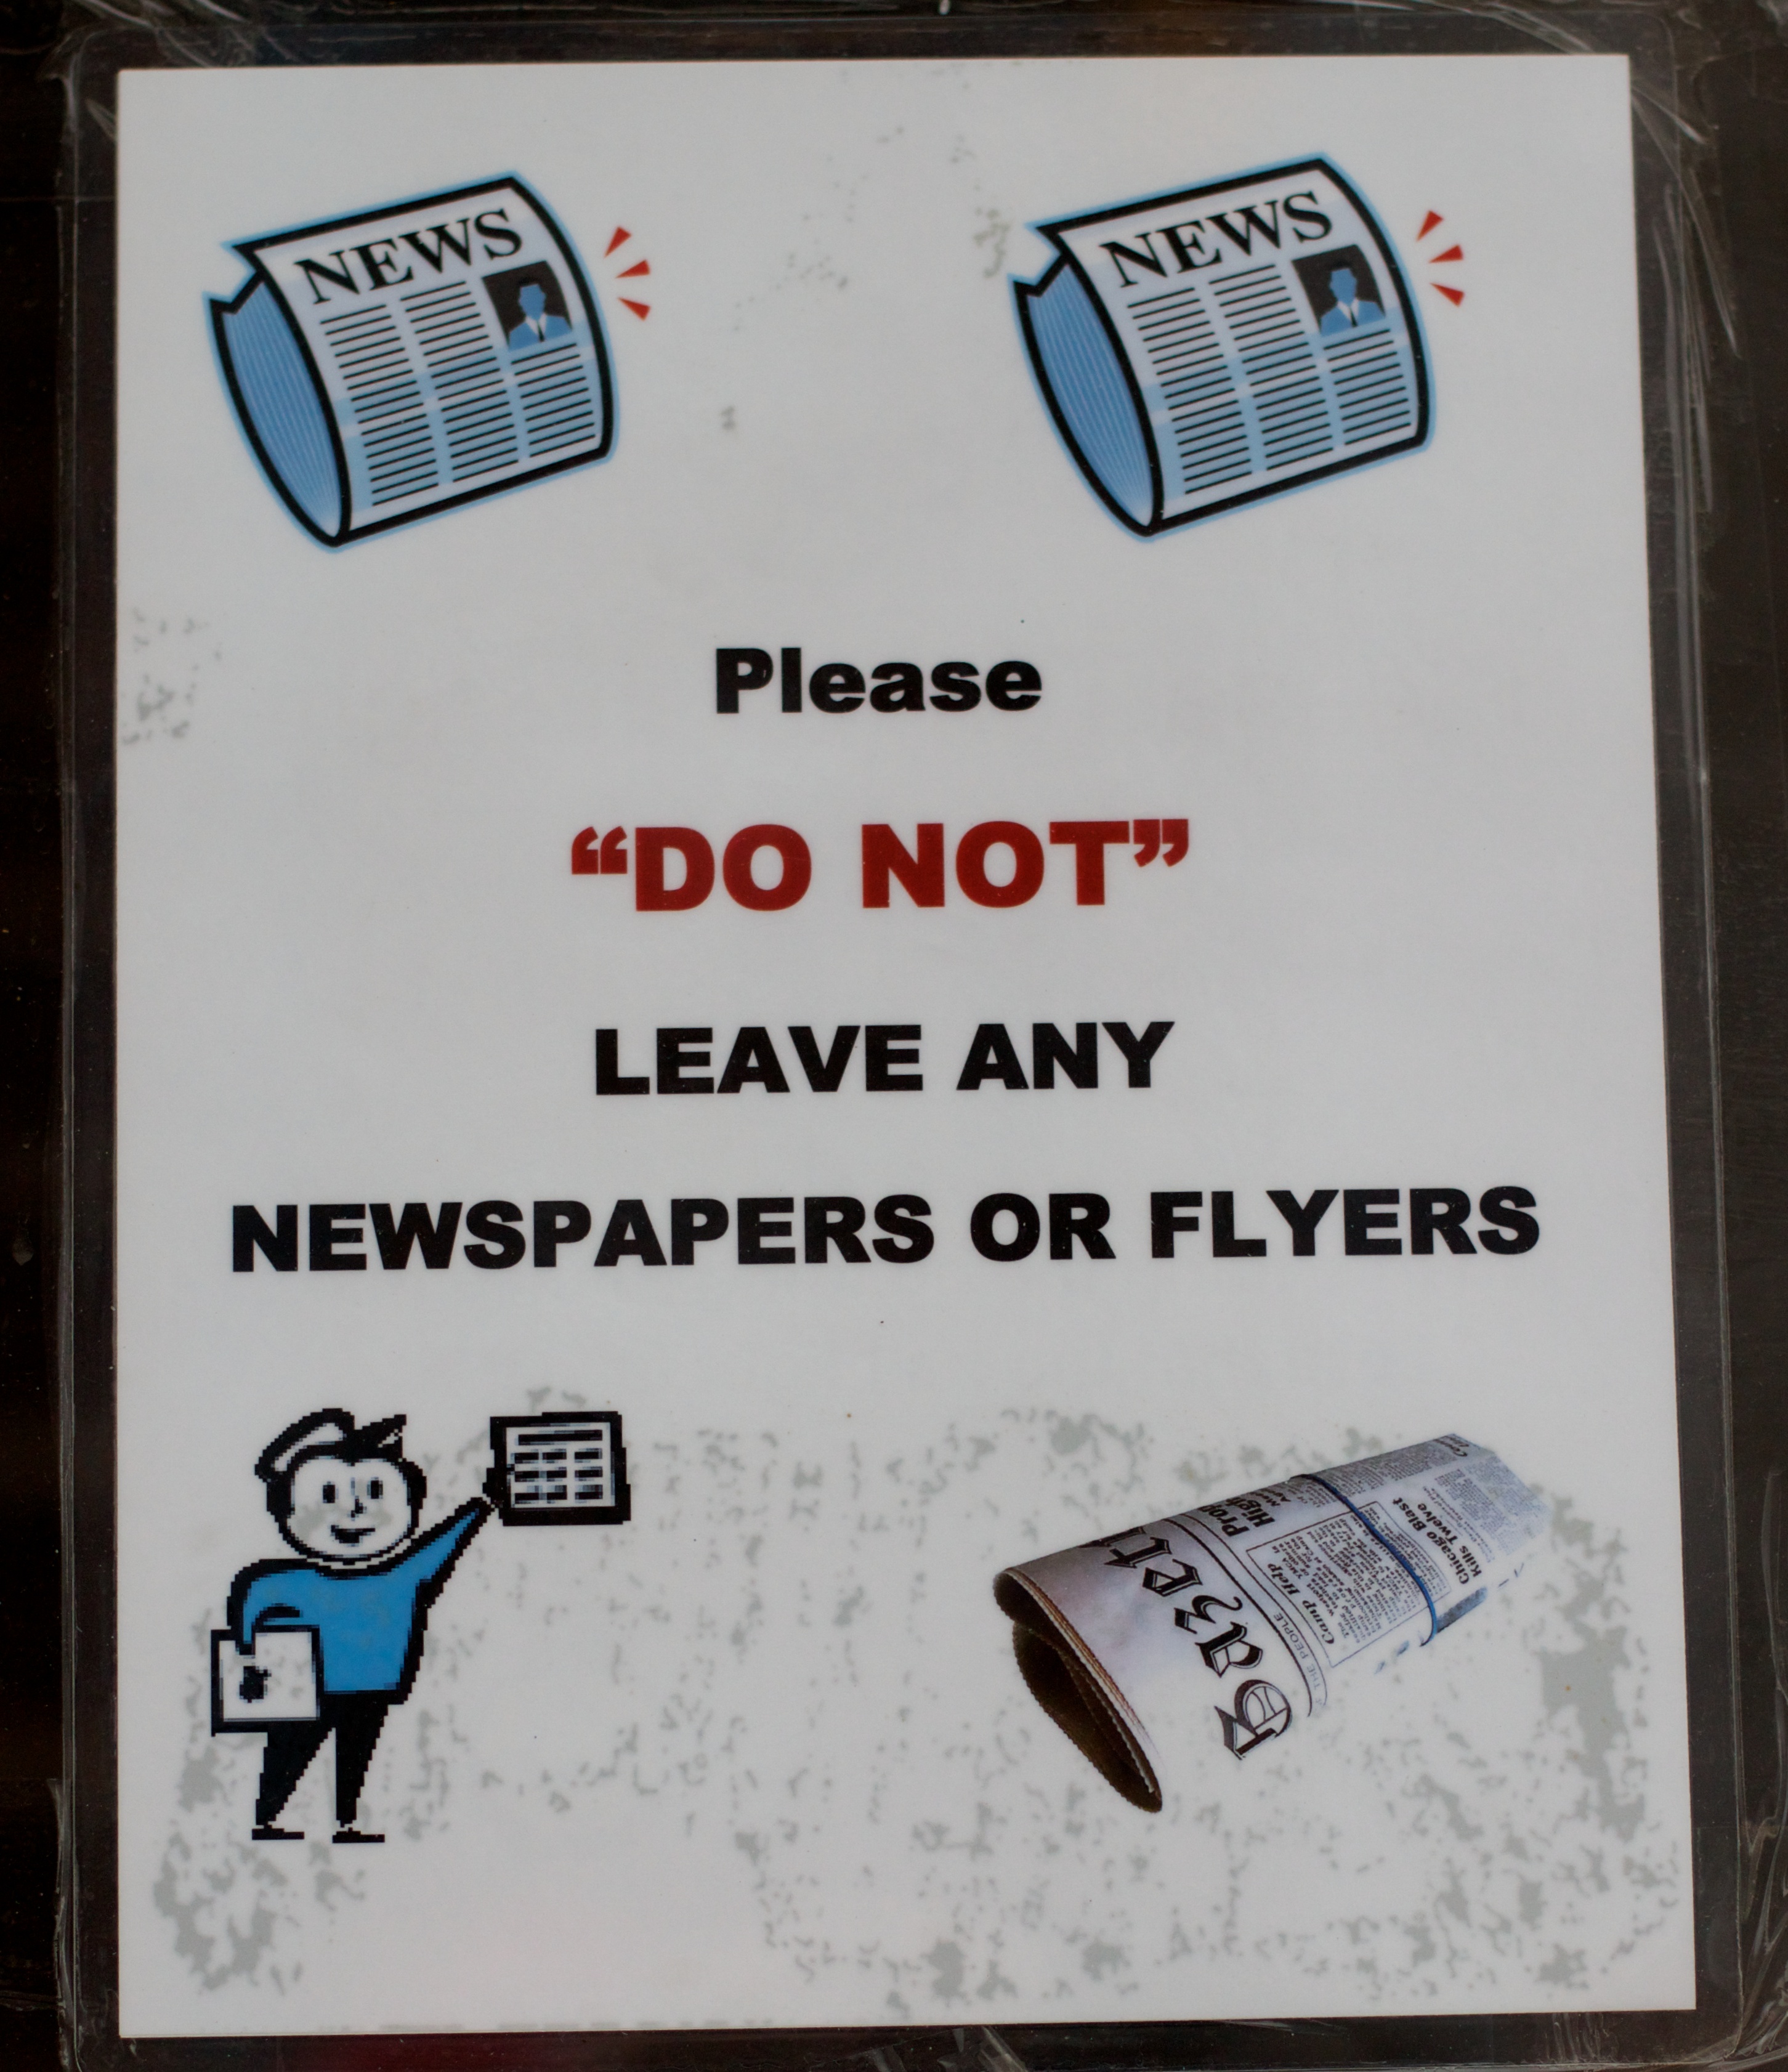
advertising, sign, label, brand